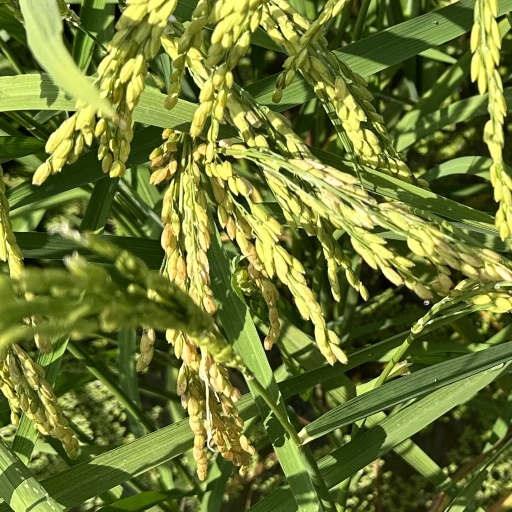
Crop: rice